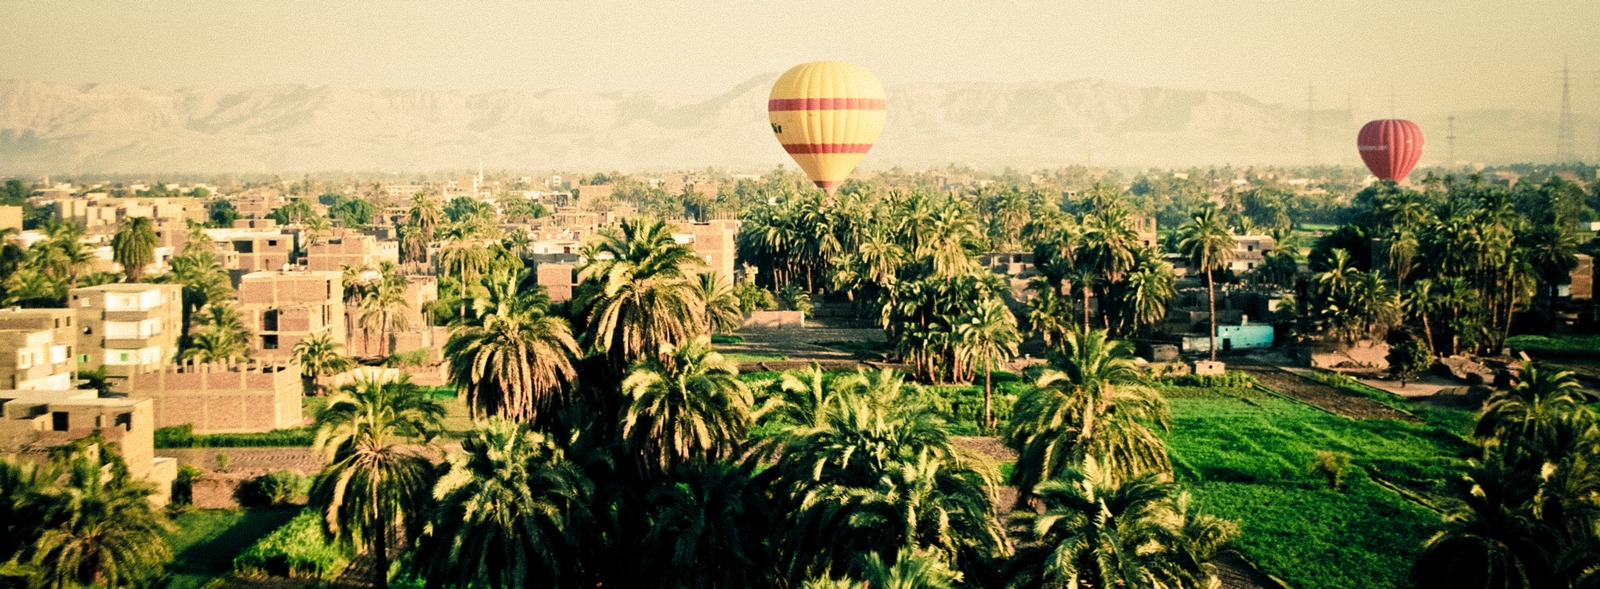
field, flower, hot air balloon, summer, transportation, crop, ride, agriculture, palms, hd wallpaper